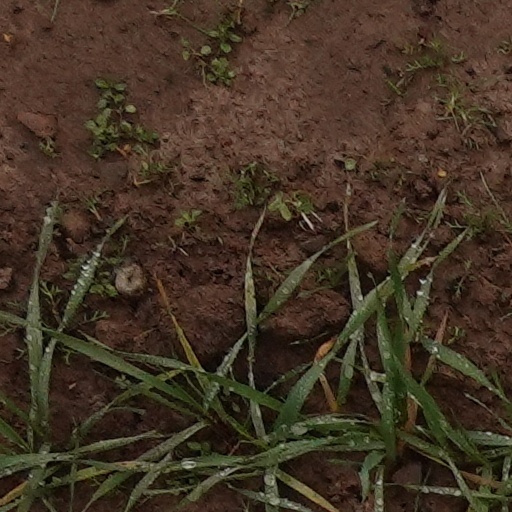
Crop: wheat